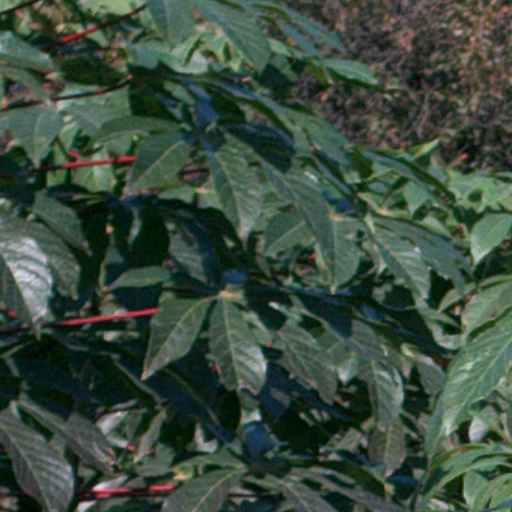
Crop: cassava